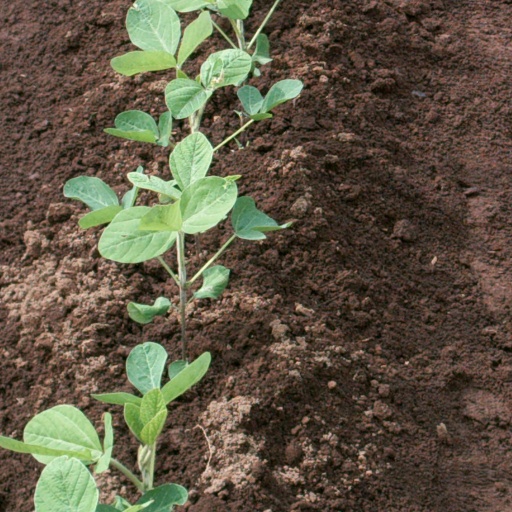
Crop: soybean